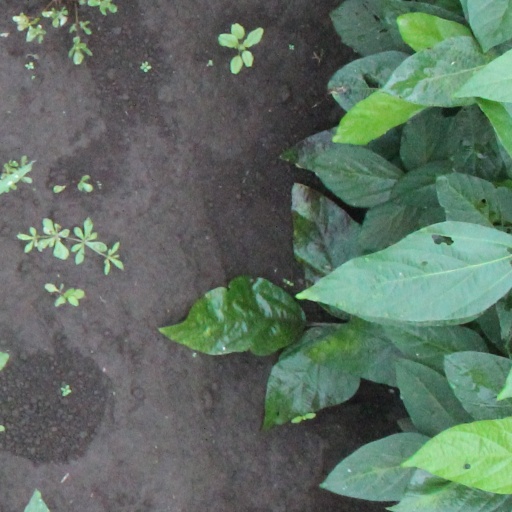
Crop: soybean